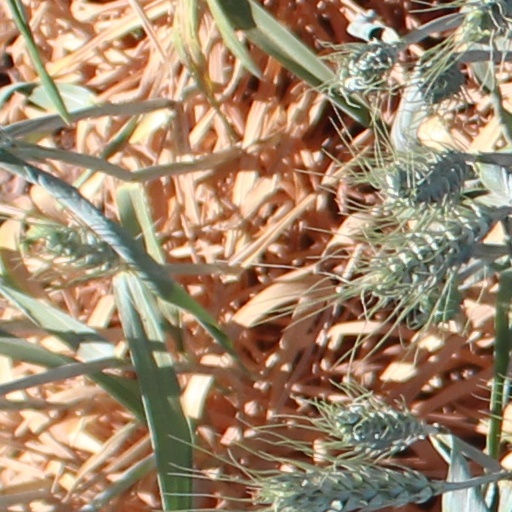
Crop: wheat